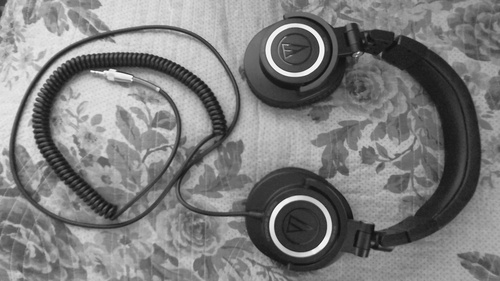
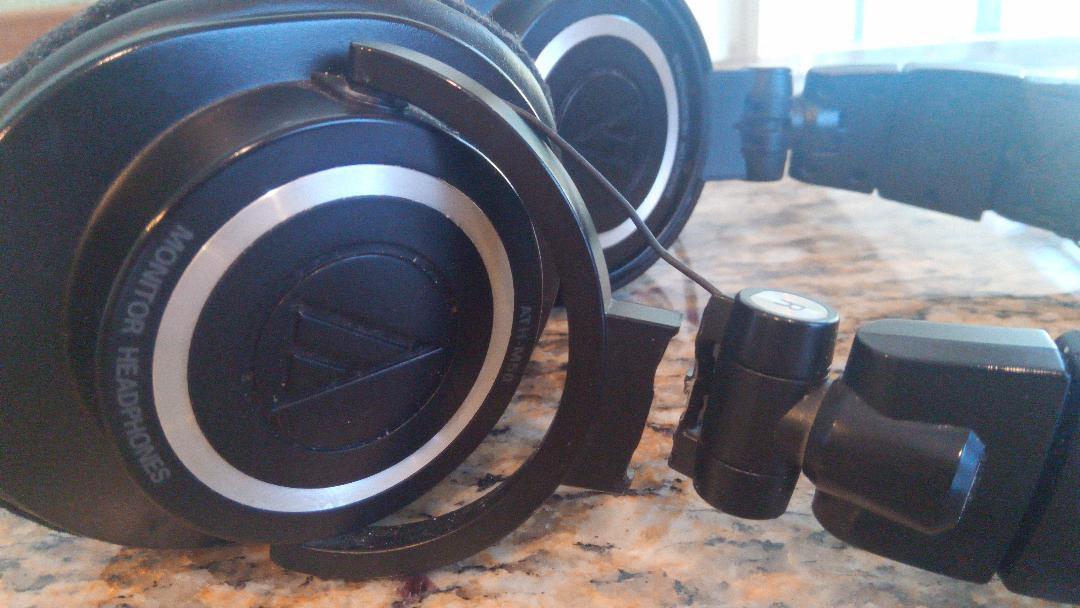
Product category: headphones
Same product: yes